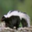
Label: skunk